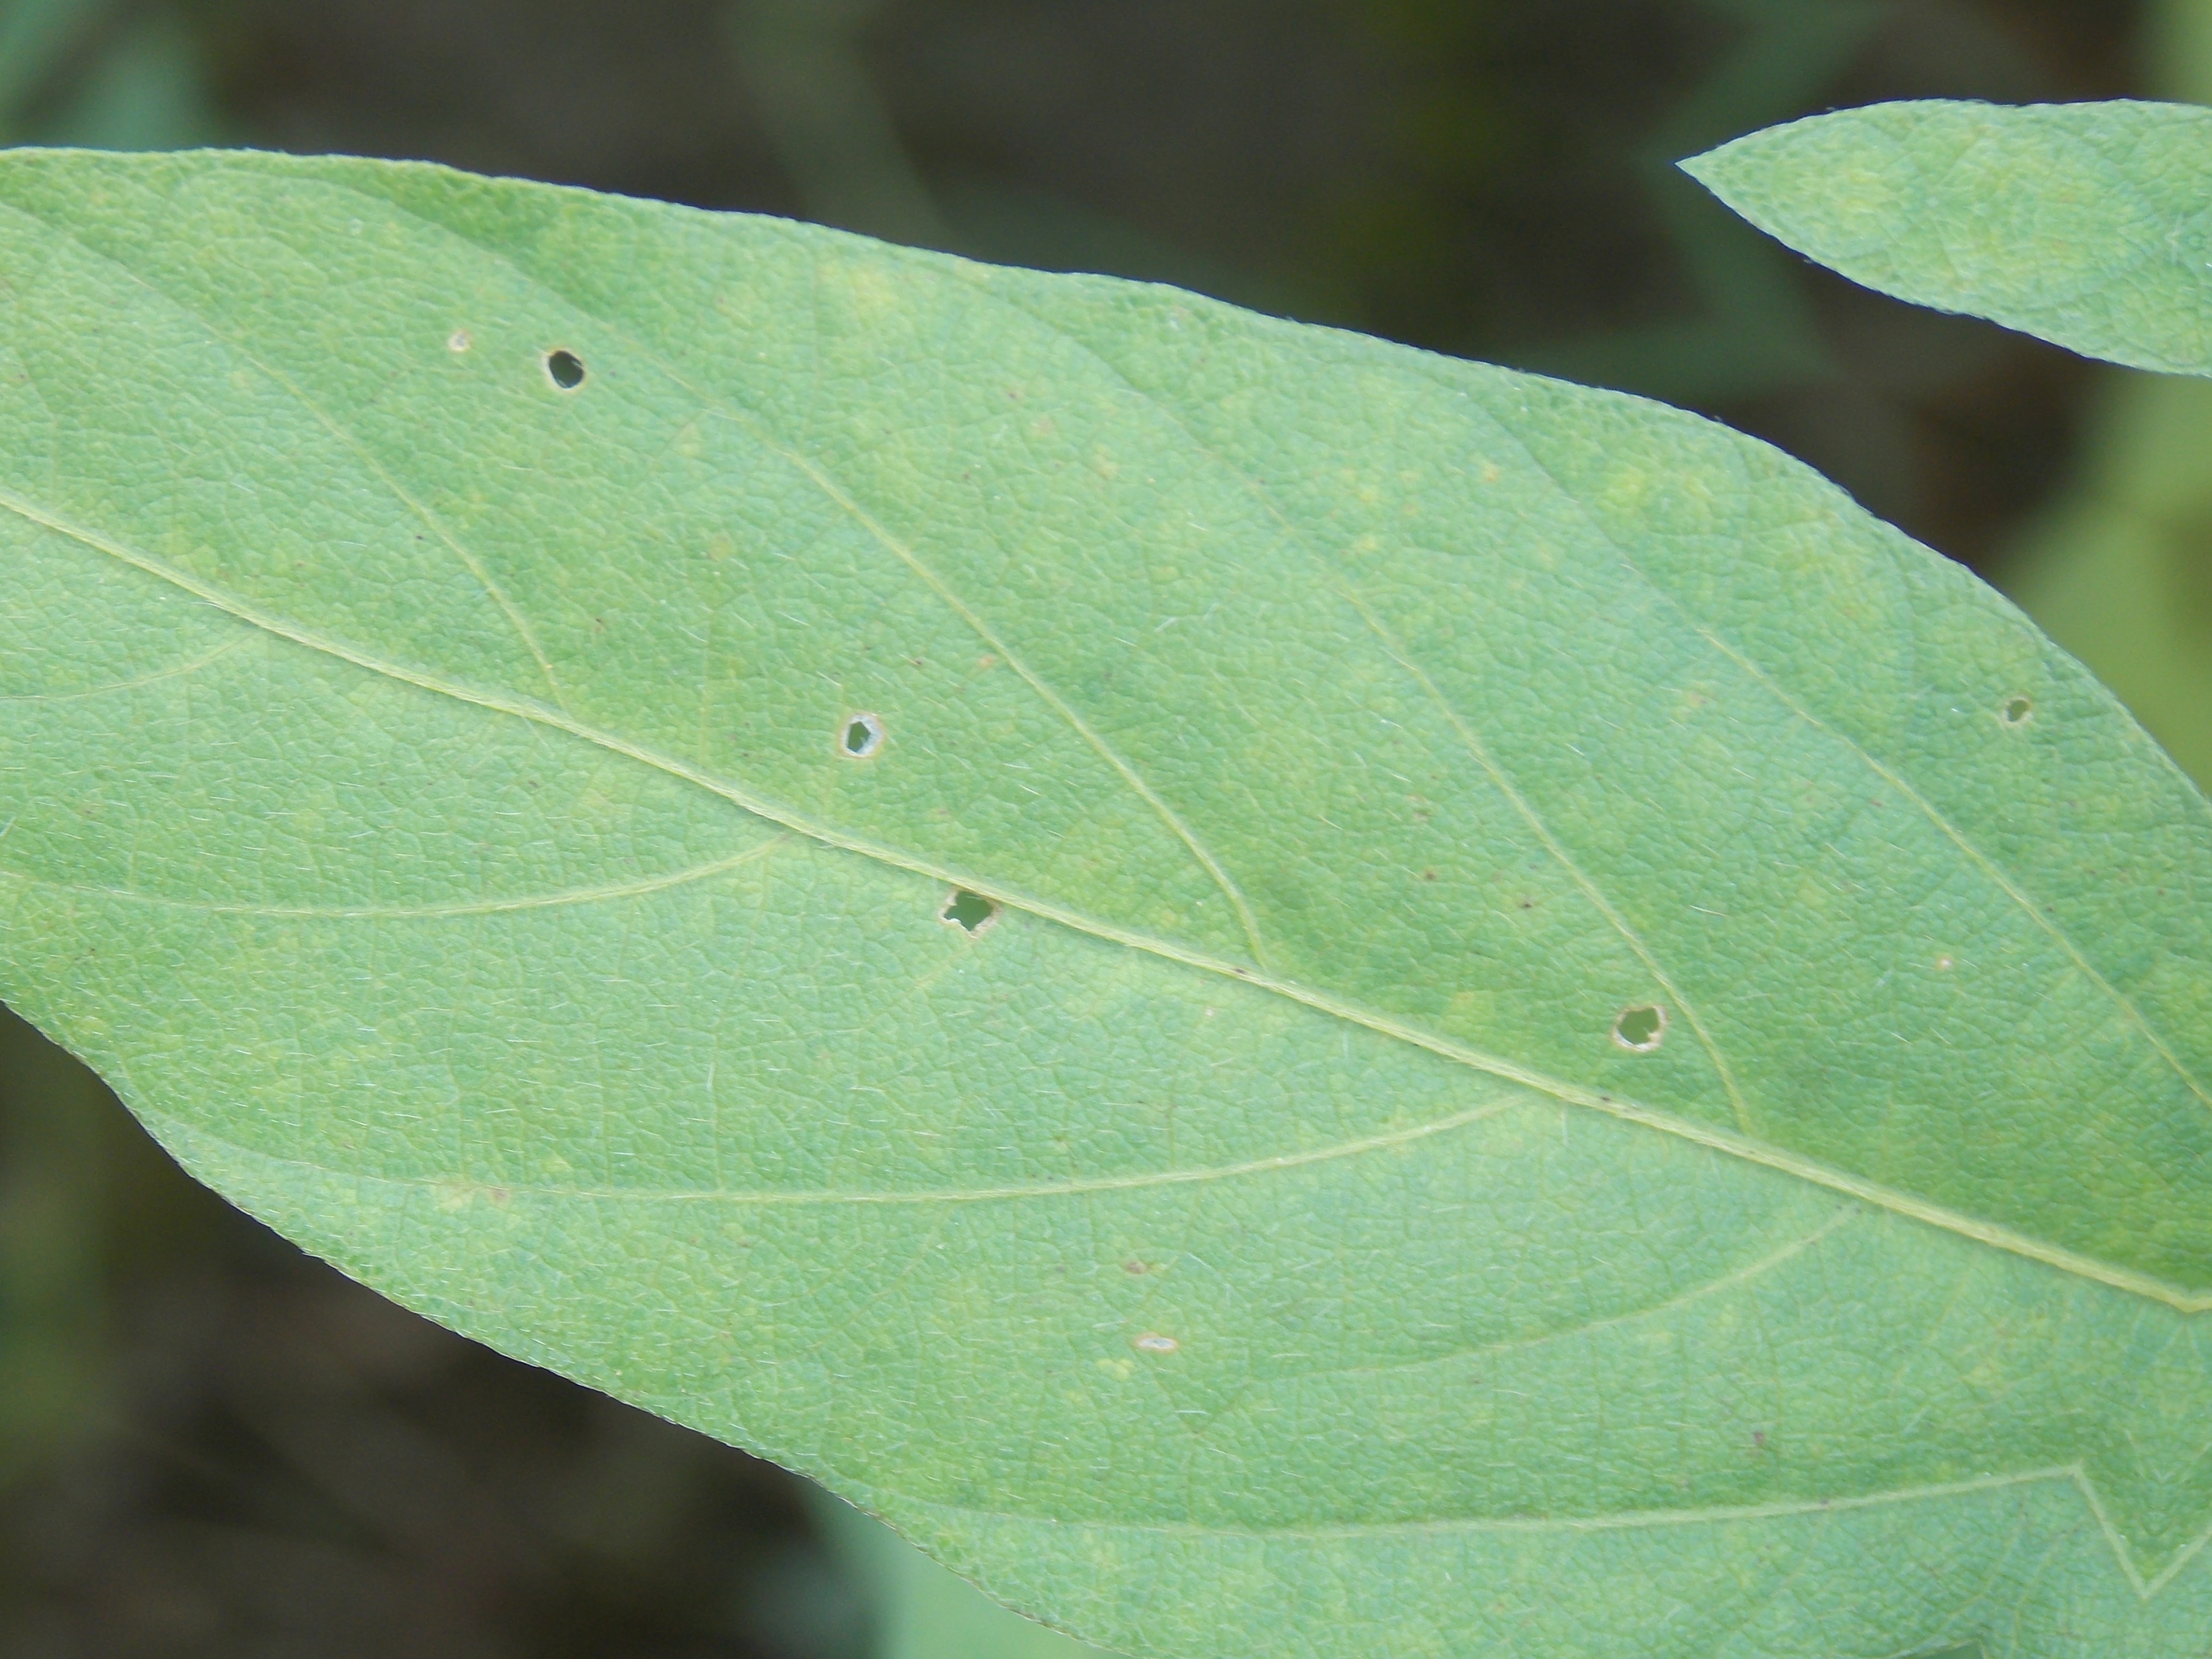
Label: Healthy